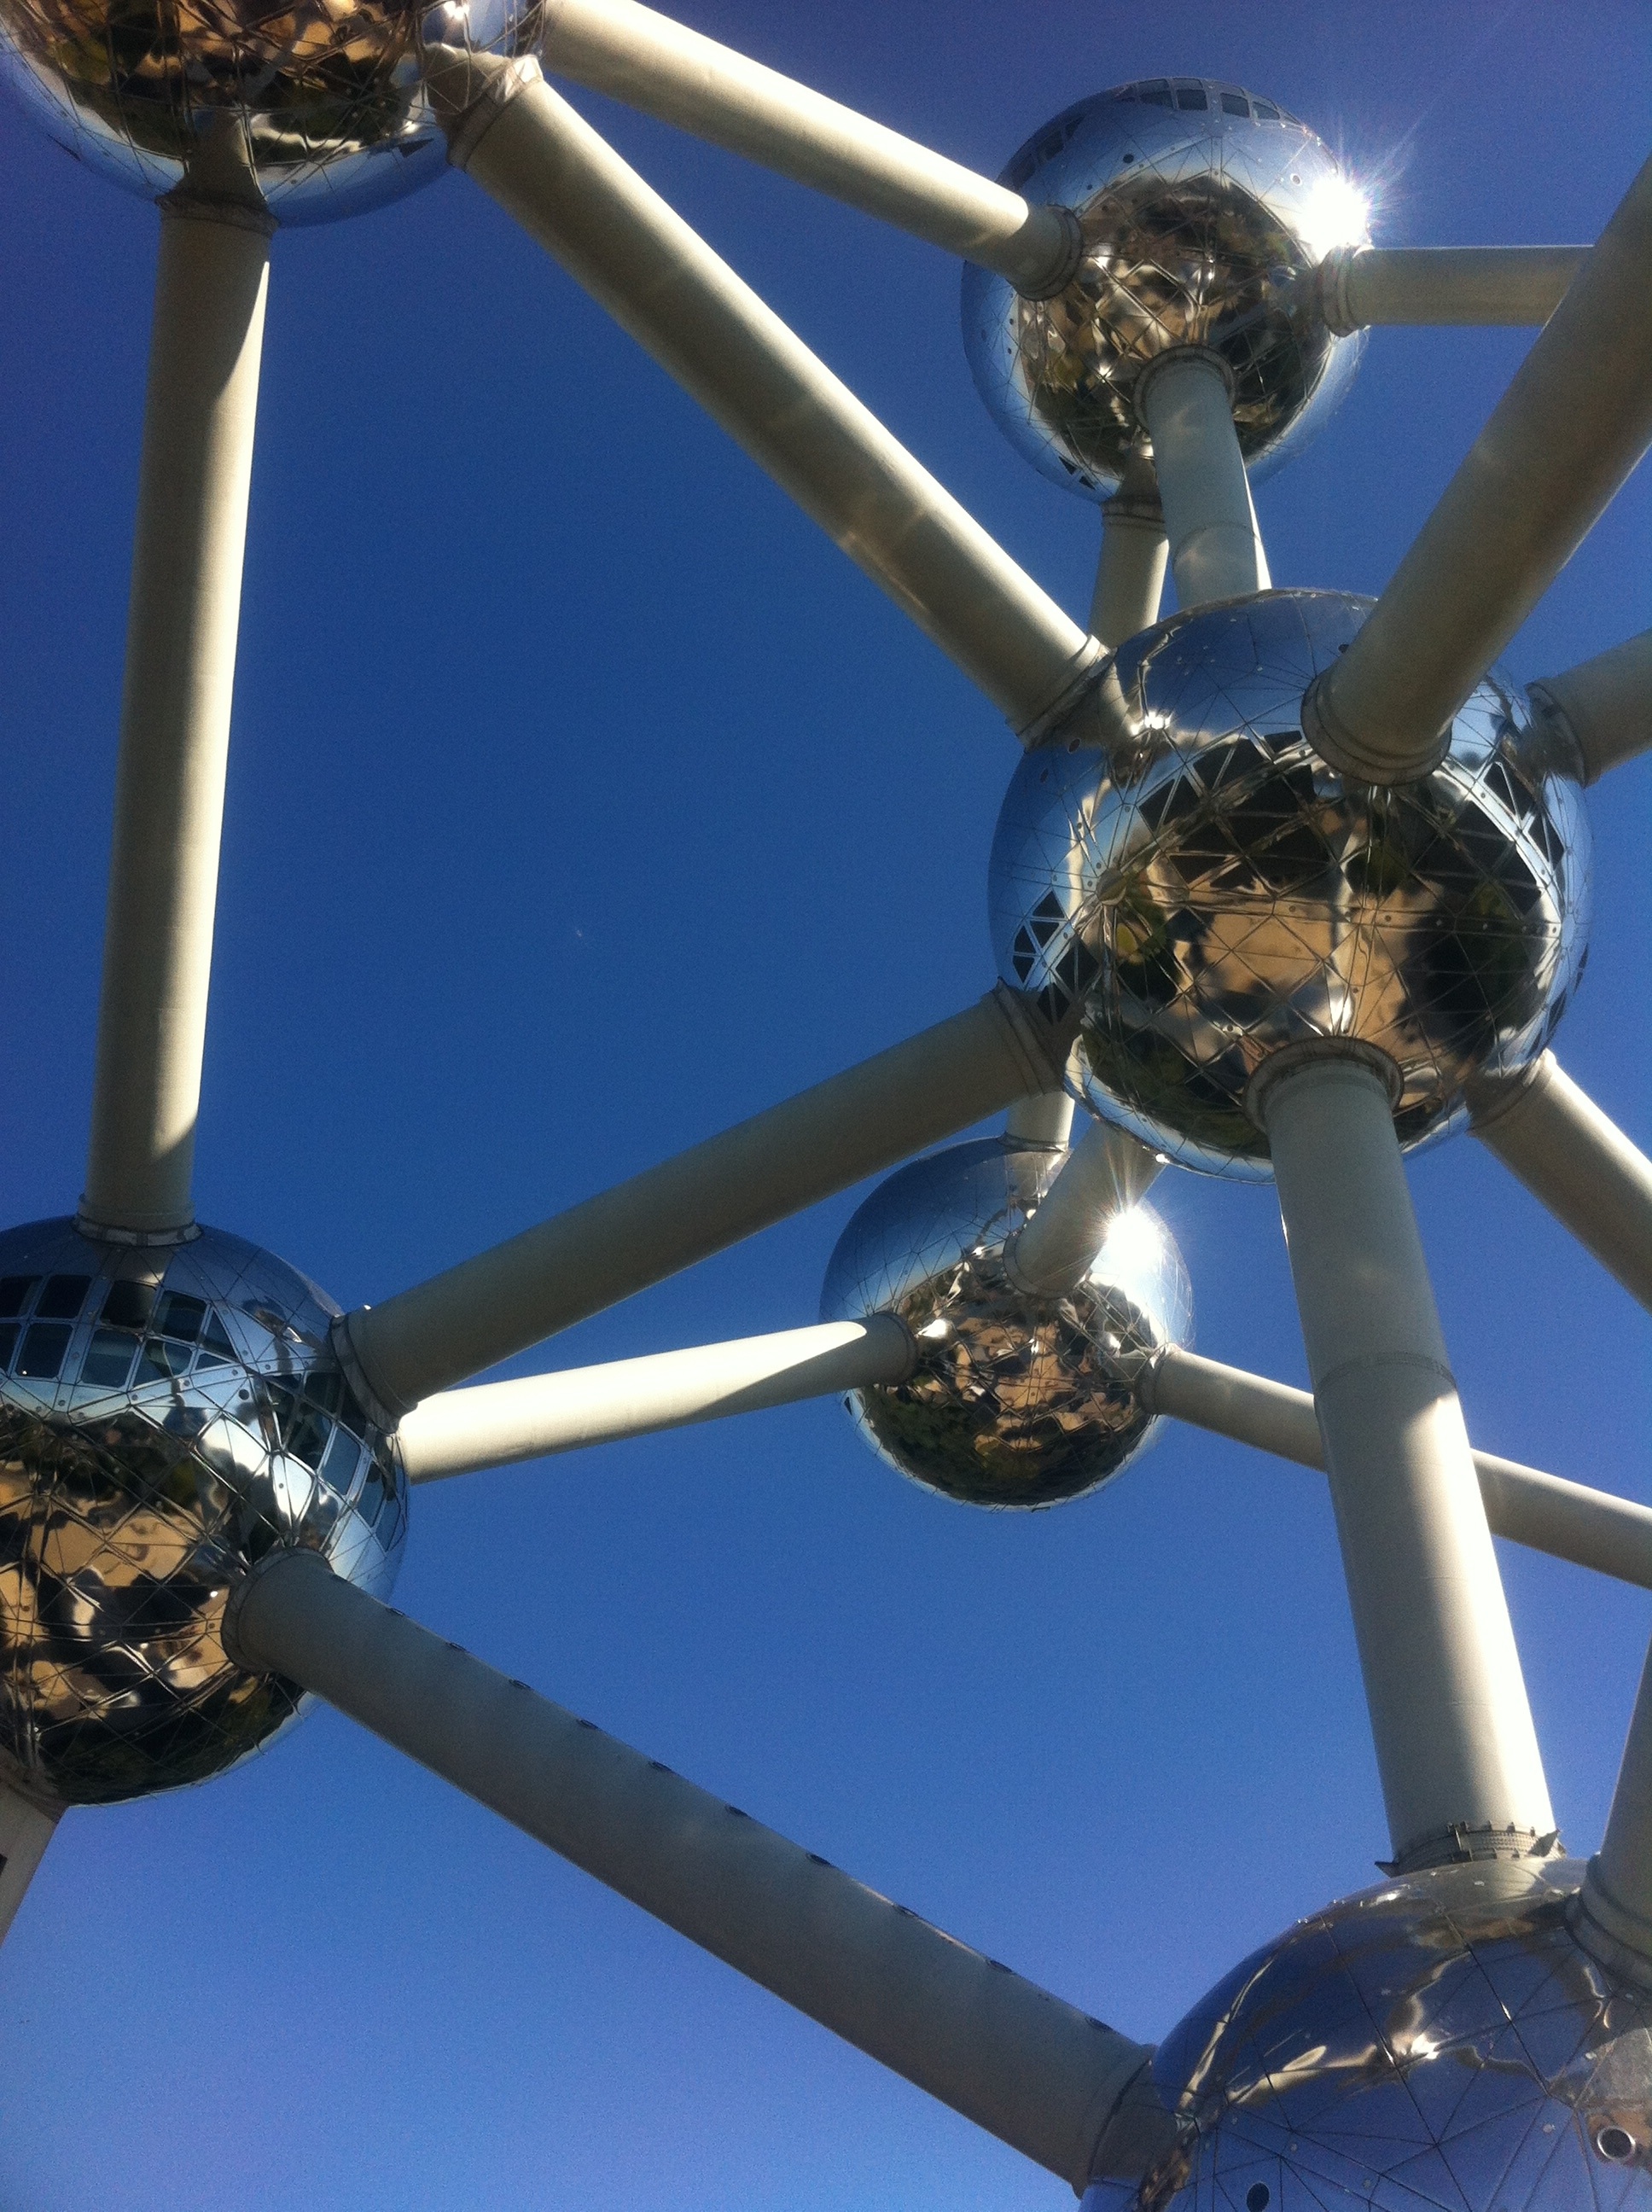
wheel, vehicle, brussels, detail, atomium, atmosphere of earth, aircraft engine, ceiling fan